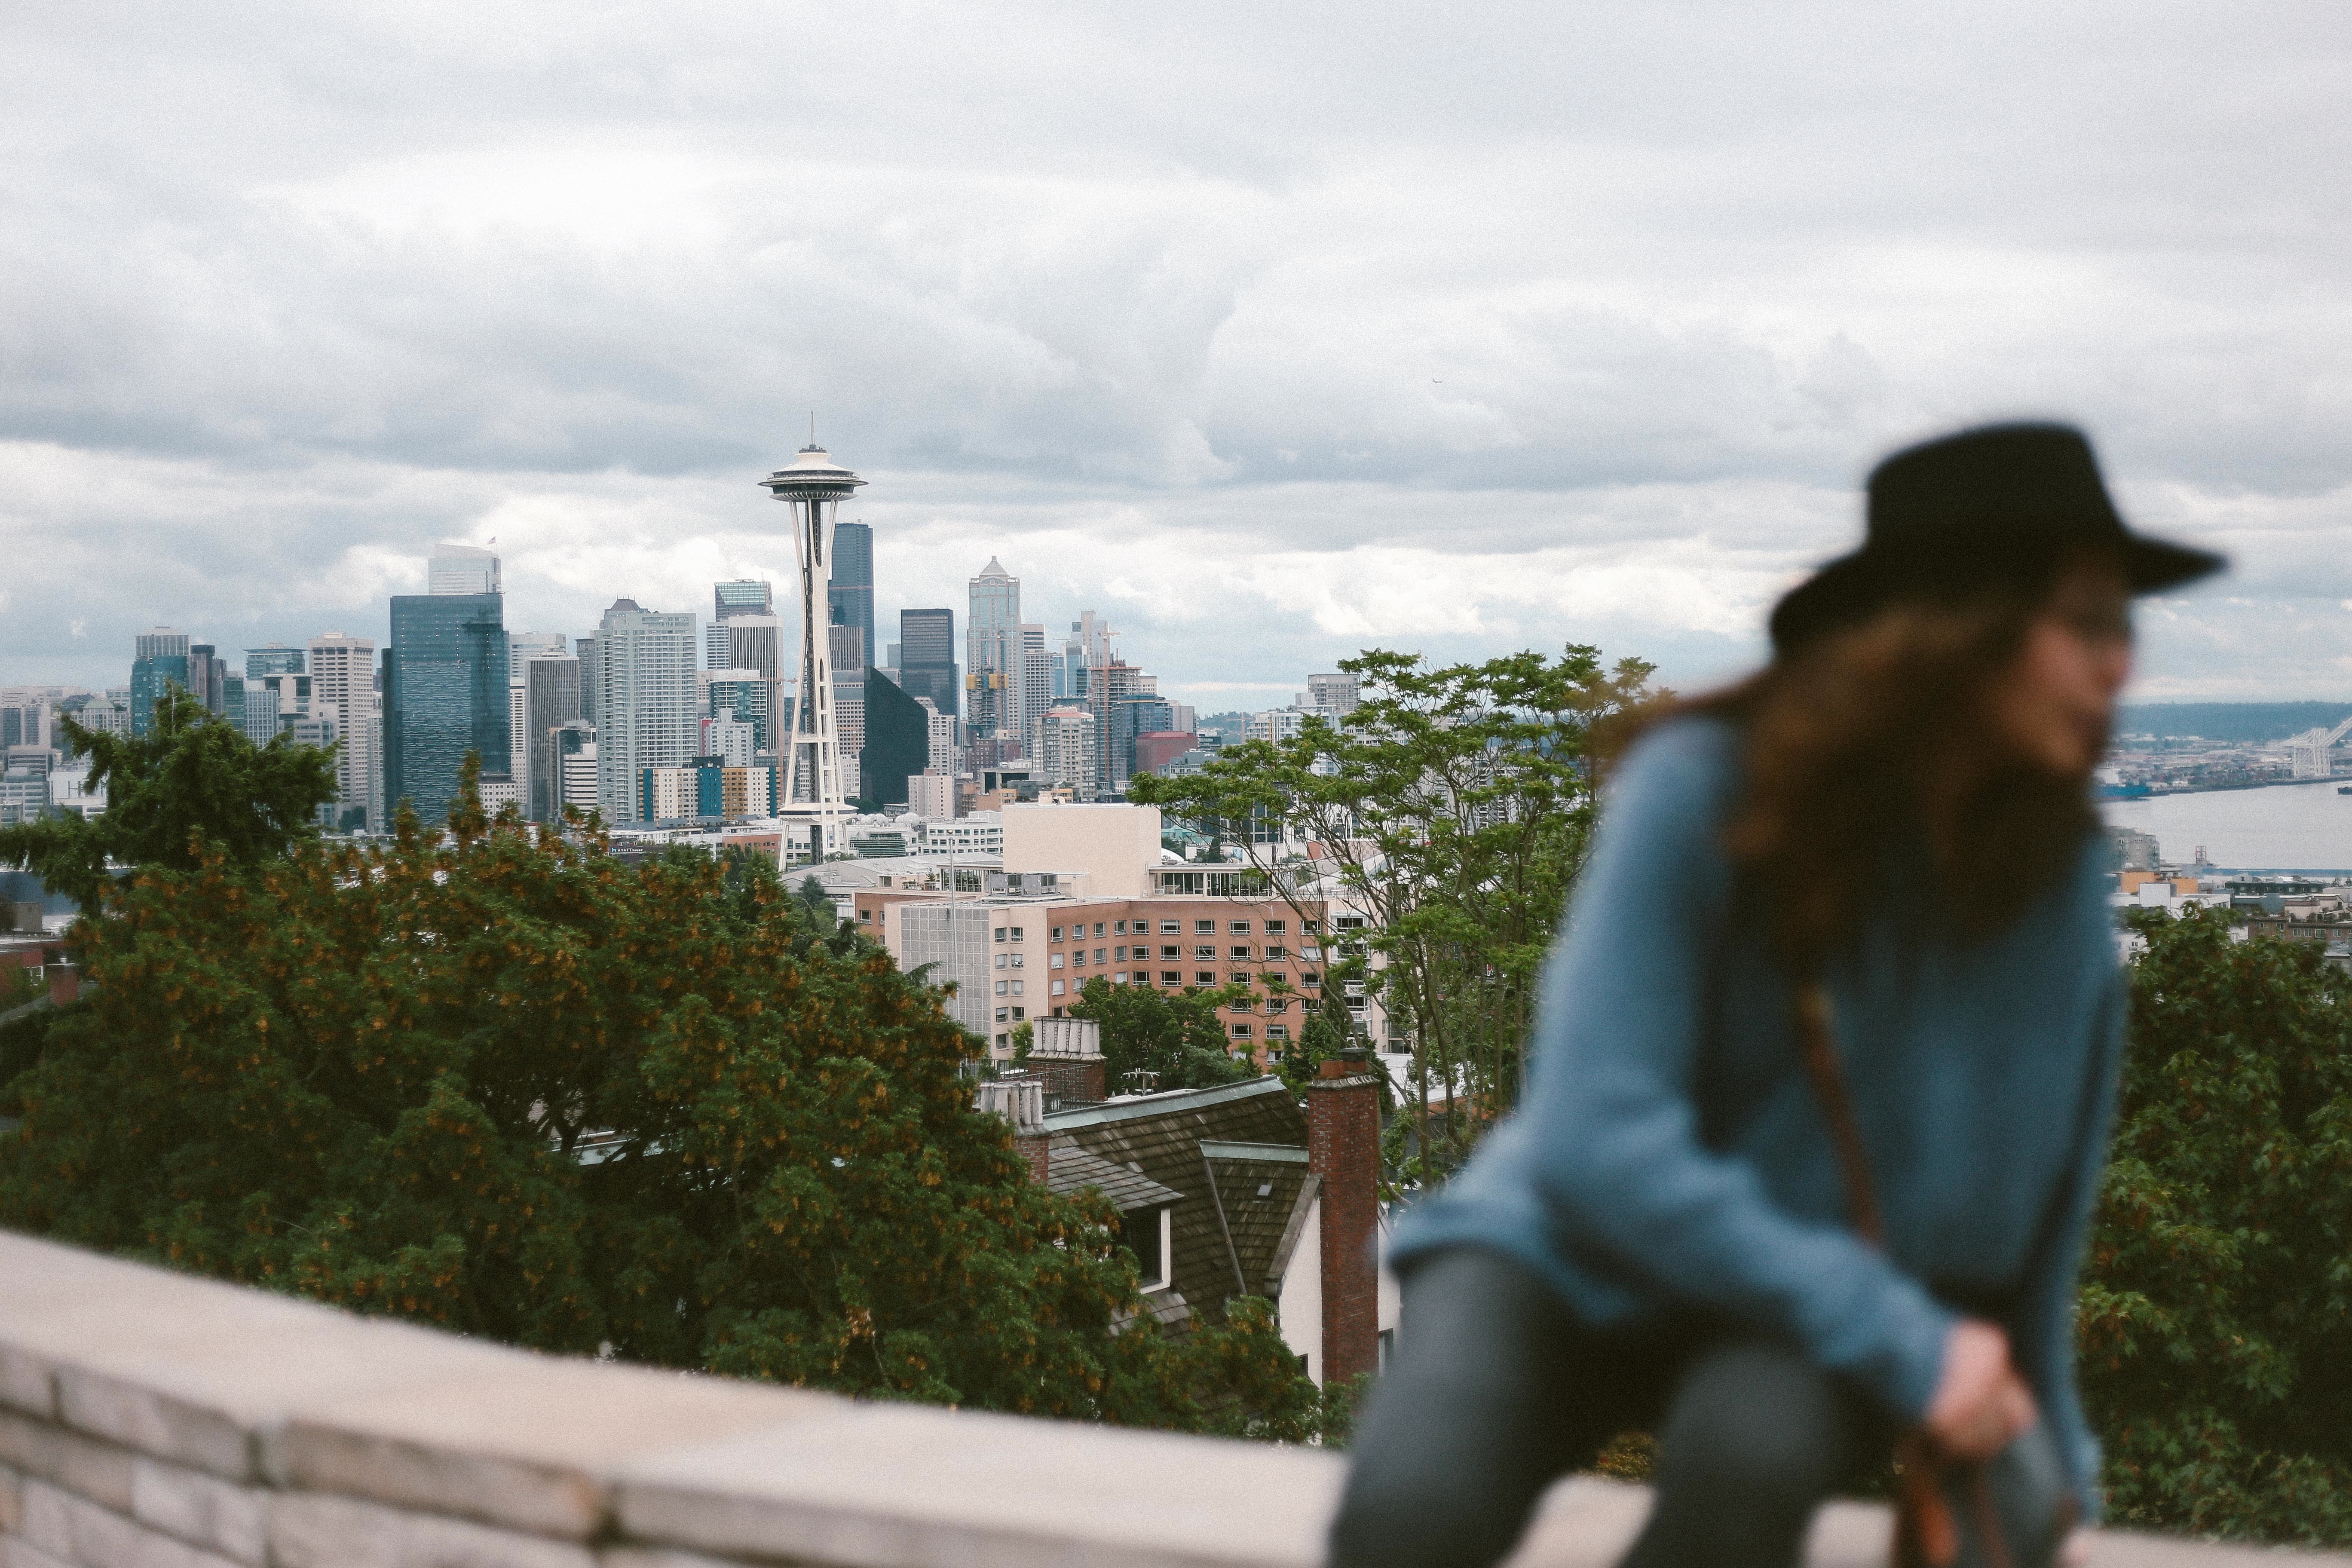
skyline, photography, city, vacation, travel, statue, photograph